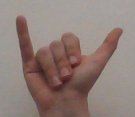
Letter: ya